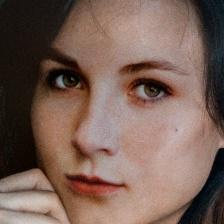
Label: faces